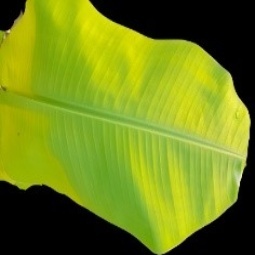
Label: Sulphur